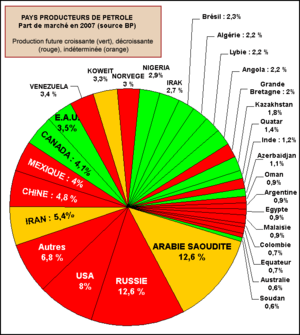
Le pic pétrolier désigne le moment où l'extraction mondiale de pétrole aura atteint son niveau maximal avant de connaître par la suite un déclin dû à l'épuisement progressif des réserves de pétrole contenues dans le sous-sol terrestre.